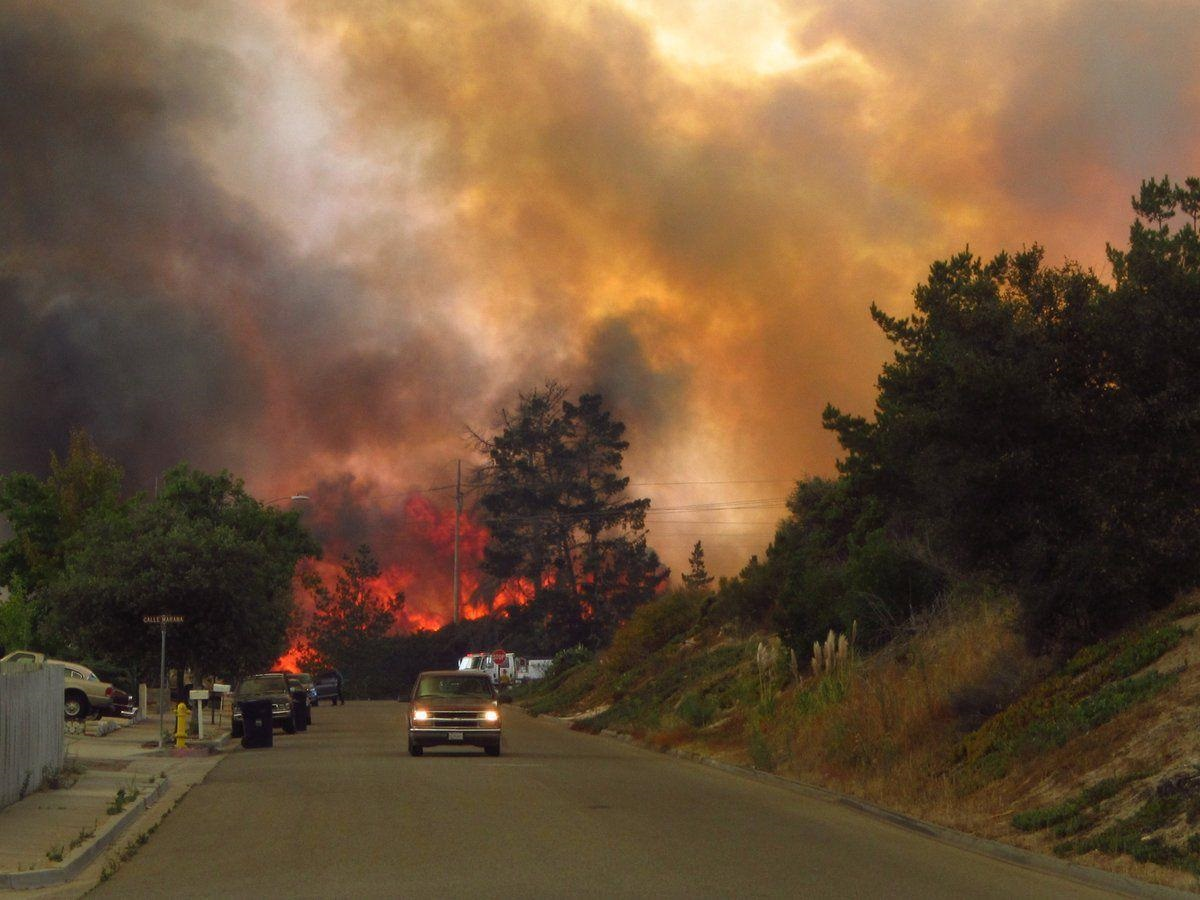
Fire: yes
Smoke: yes